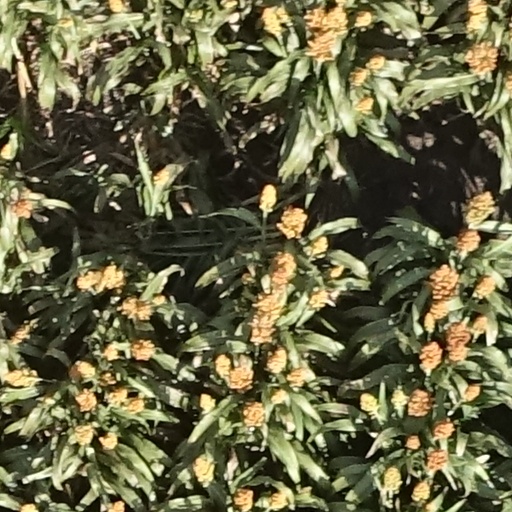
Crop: sorghum